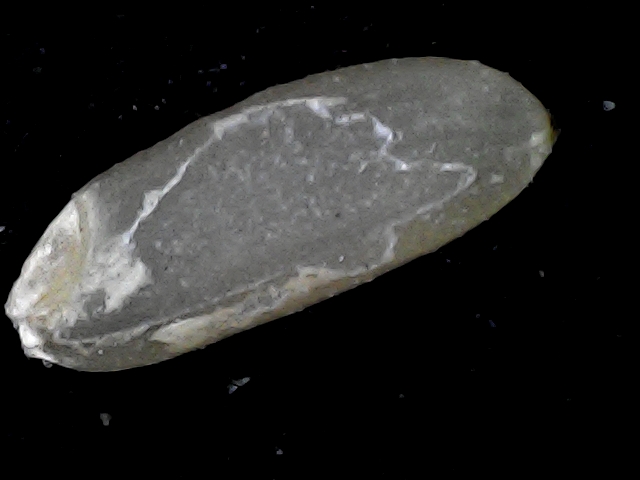
Rice variety: BD72